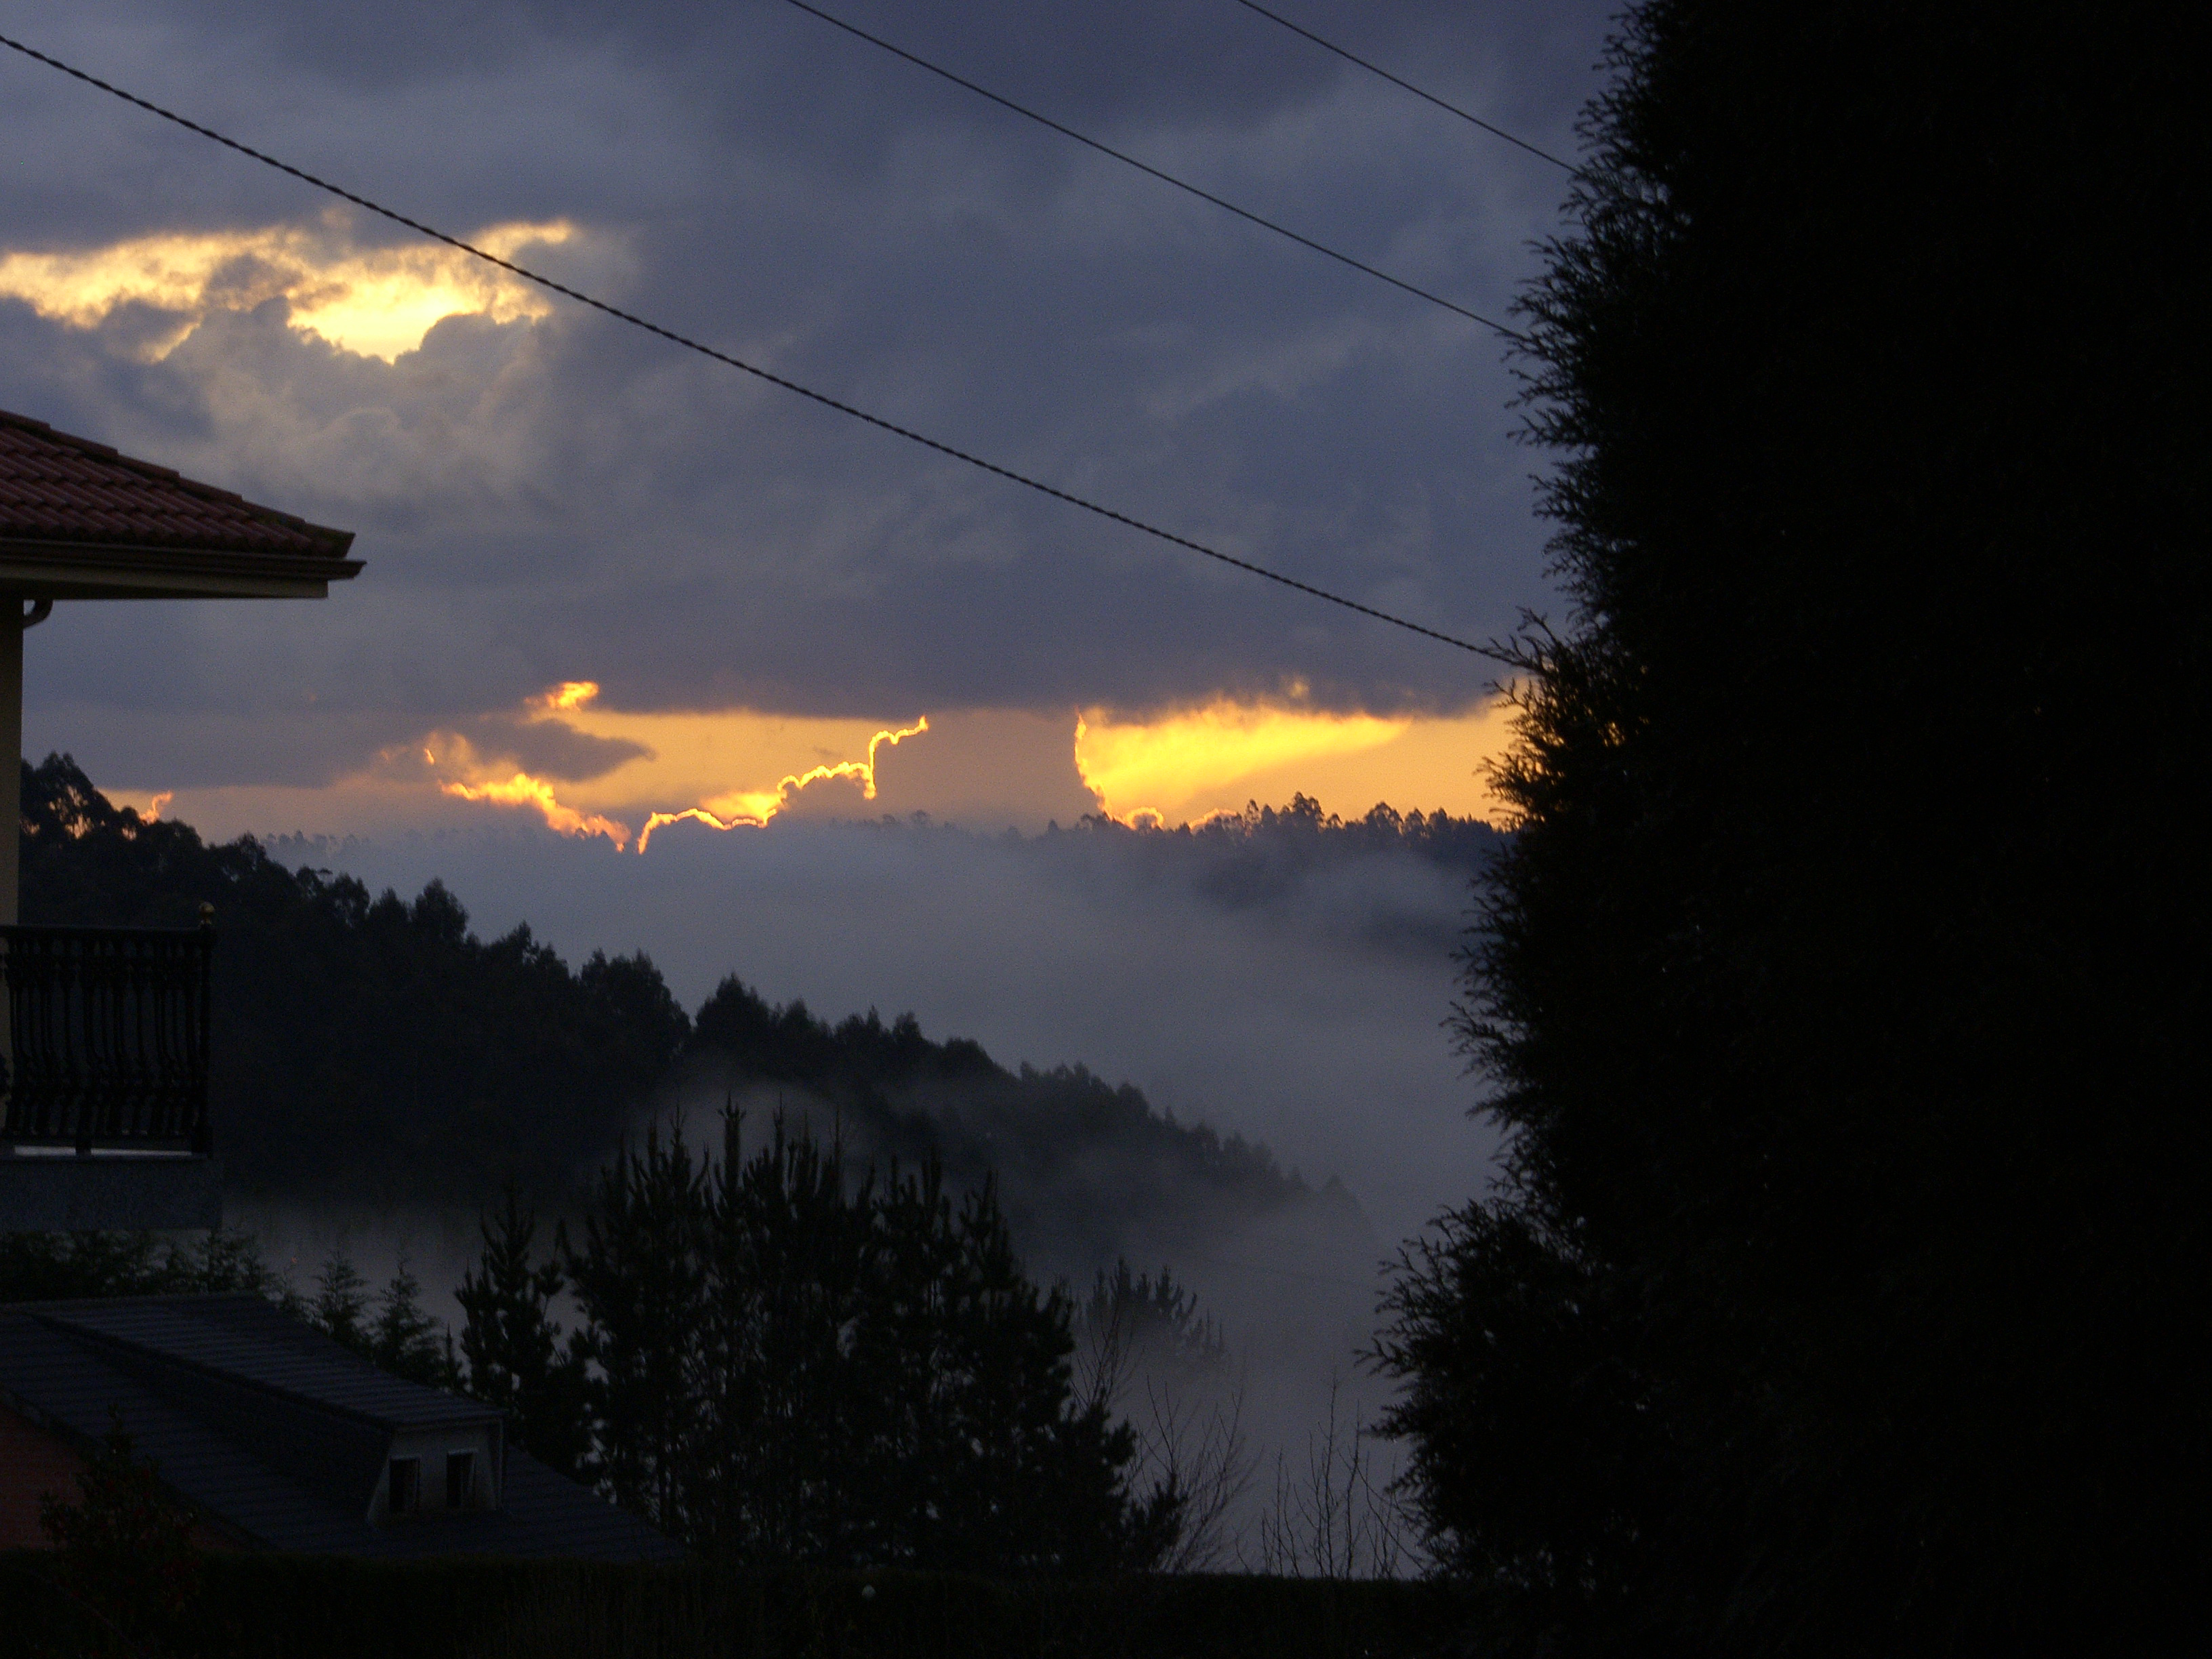
light, cloud, sky, sun, sunrise, sunset, night, sunlight, morning, dawn, atmosphere, dusk, evening, reflection, darkness, de, sol, sunsets, ggl1, gphoto, puesta, atmospheric phenomenon